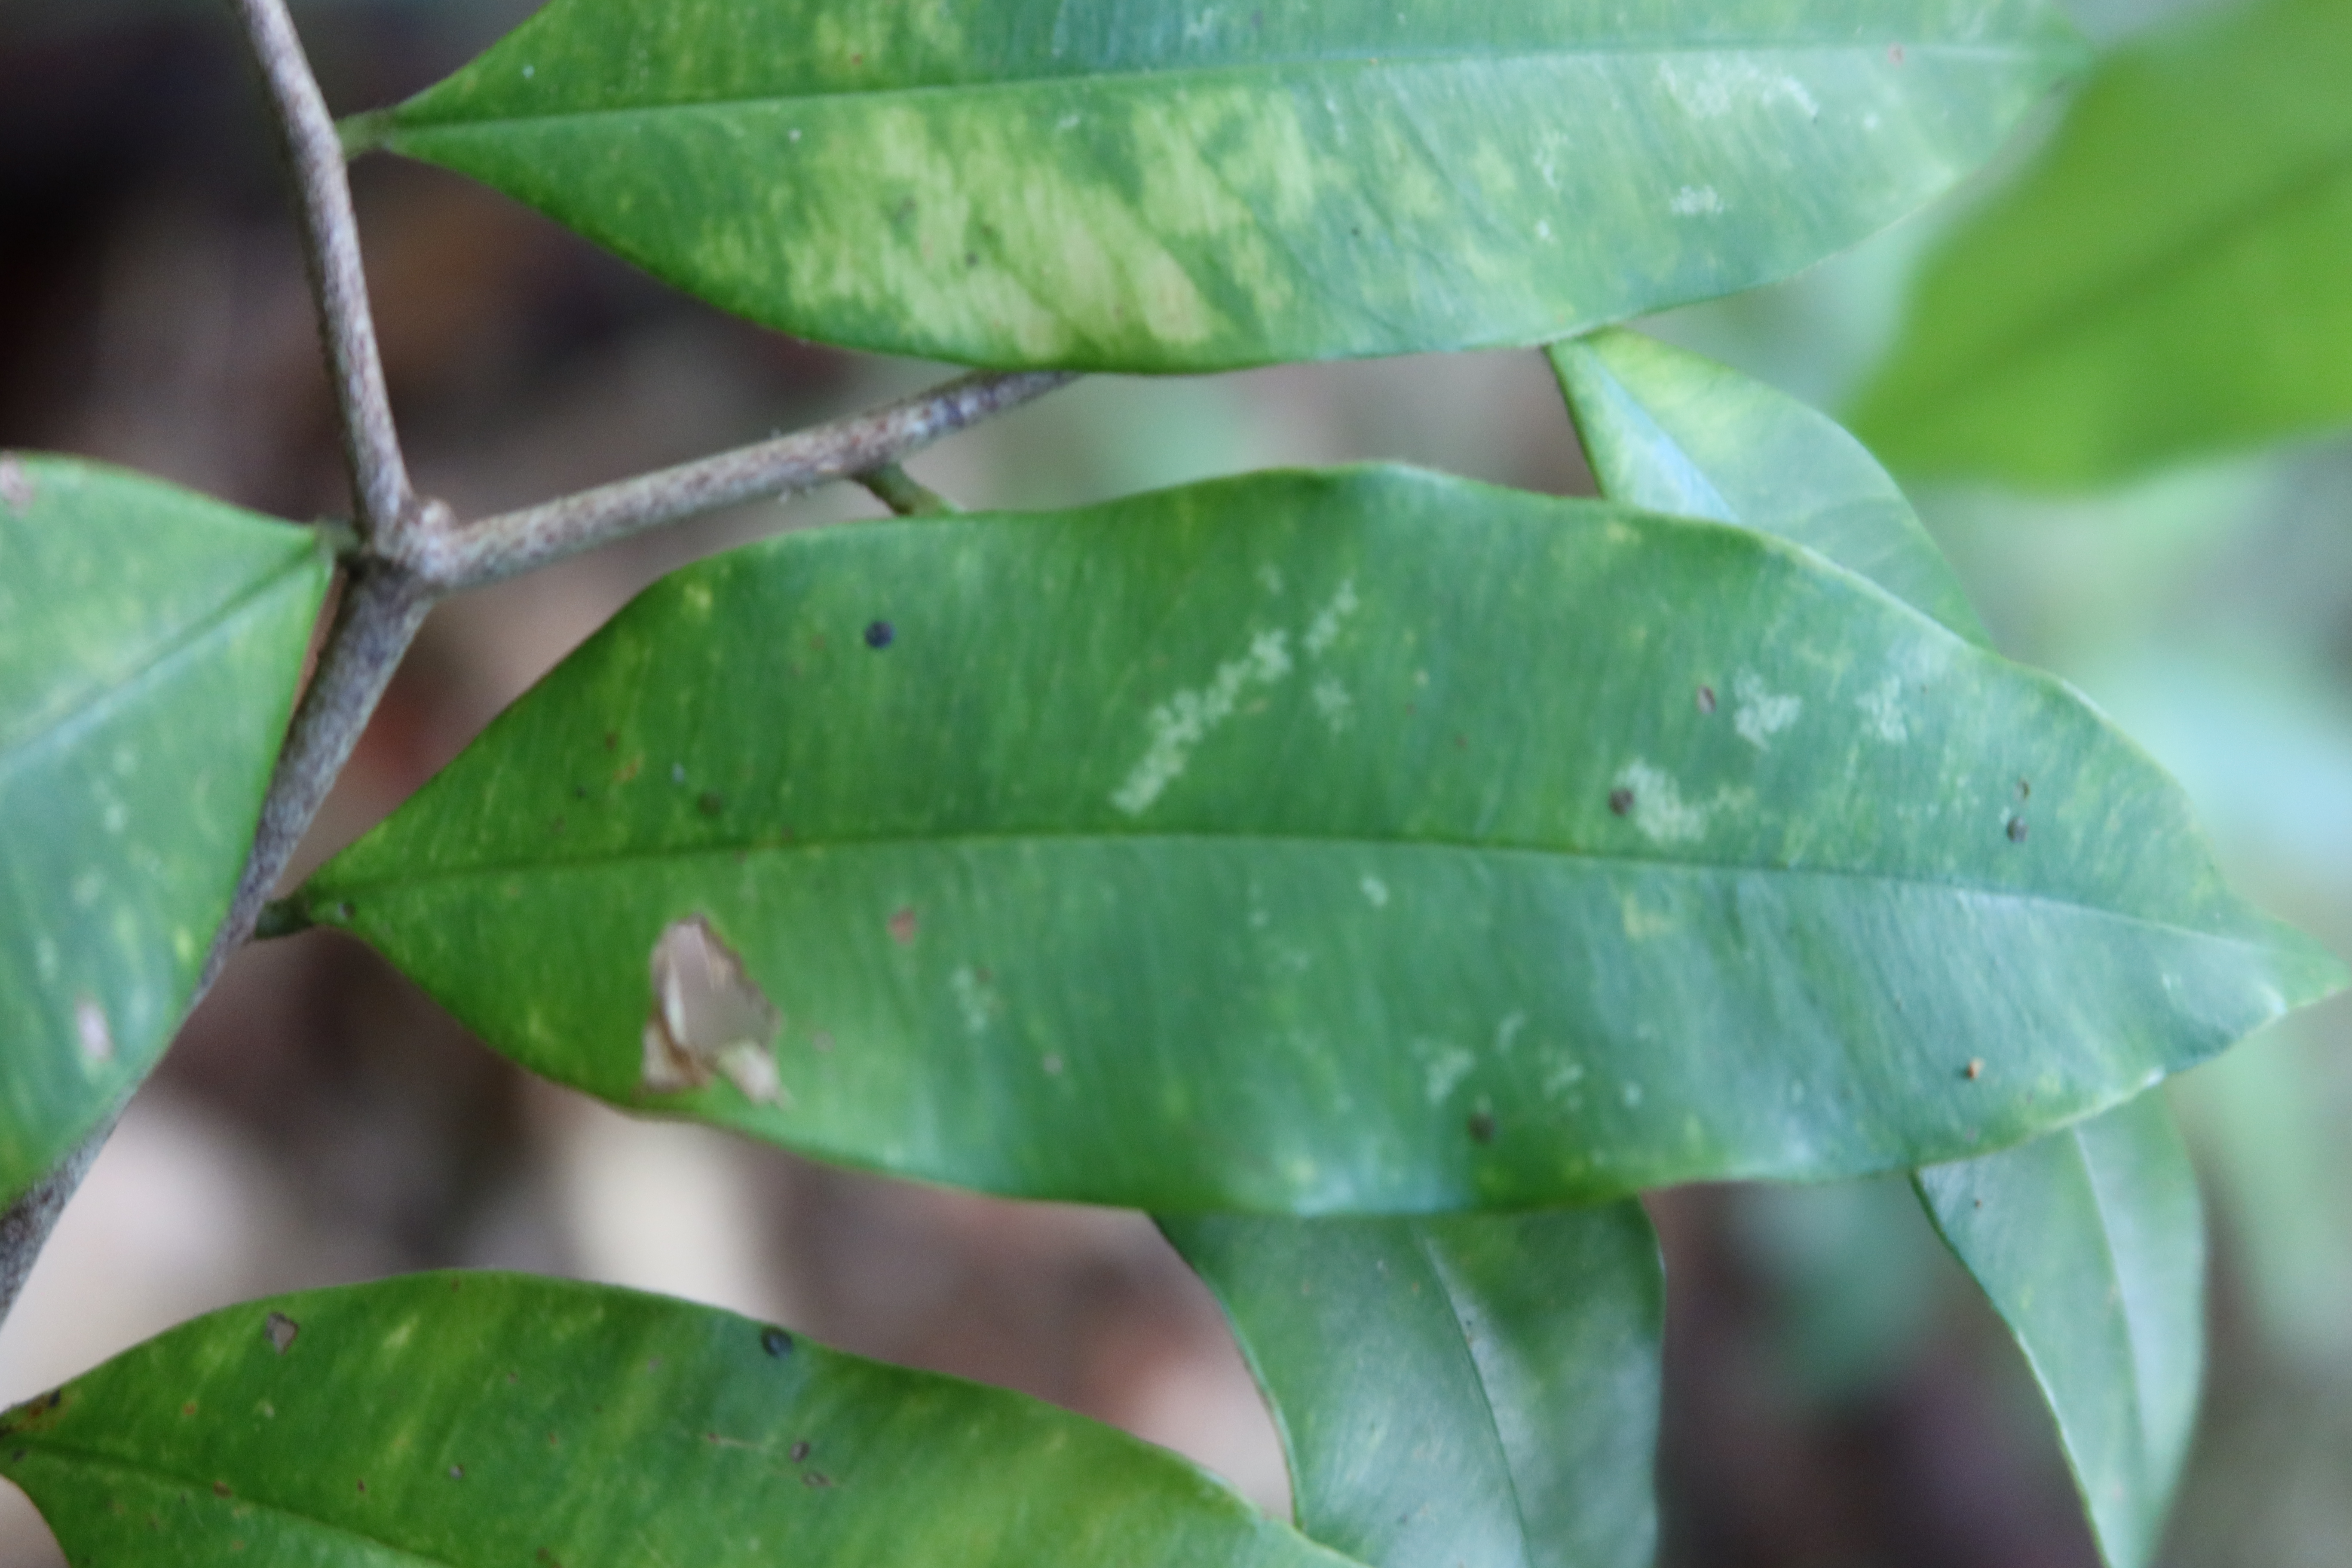
Label: Black spots